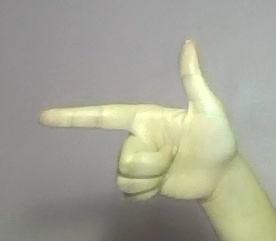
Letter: yaa